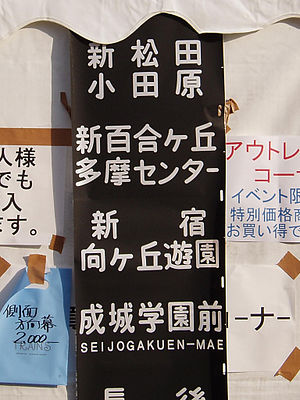
Rullefilm
Udsnit af rullefilm fra nærtrafiktog fra Odakyu Electric Railway i Japan.
Rullefilm er en form for skiltning, der bruges til at vise linje og destination på busser, sporvogne og tog. Den består af et påtrykt kunststofbånd rullet omkring to vandrette tromler placeret i en kasse. Der vises typisk et linjenummer- eller bogstav og en destination ad gangen, men efter behov kan der rulles frem og tilbage.